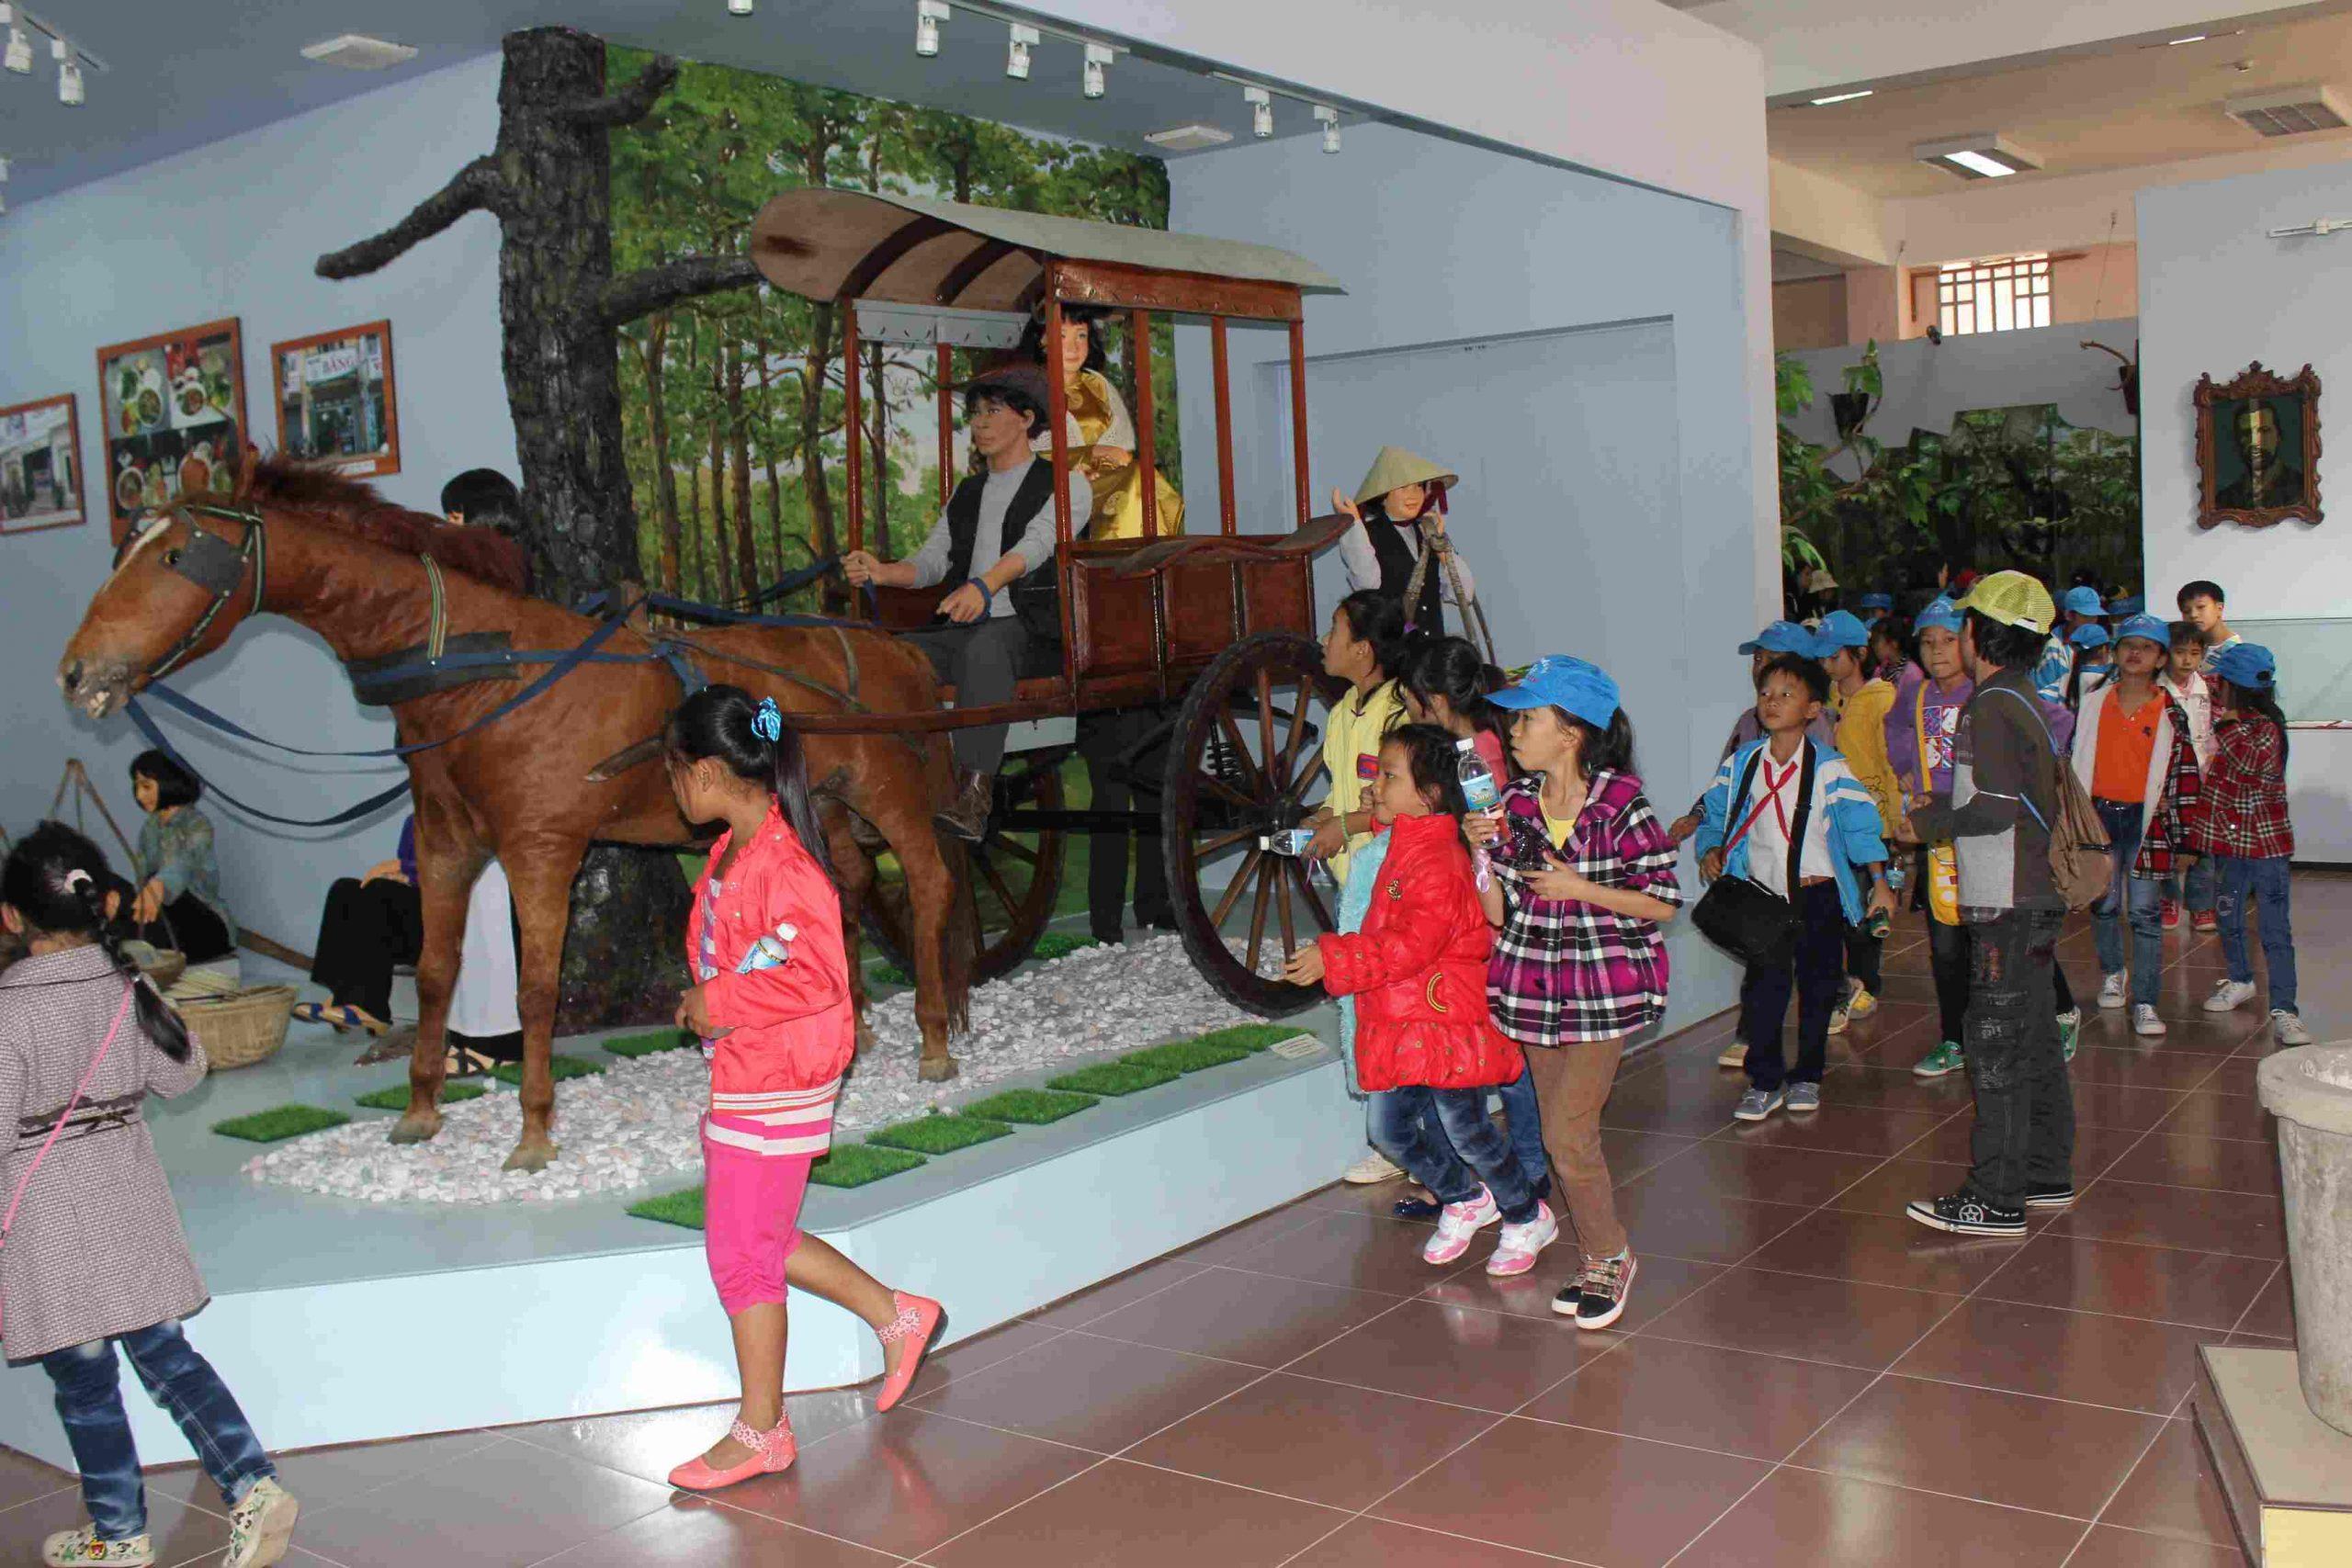
có một nhóm các em nhỏ đang đứng gần cái mô hình xe ngựa